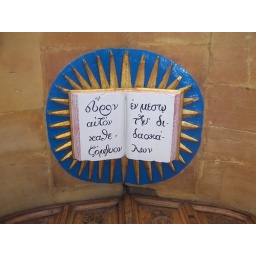
book above door